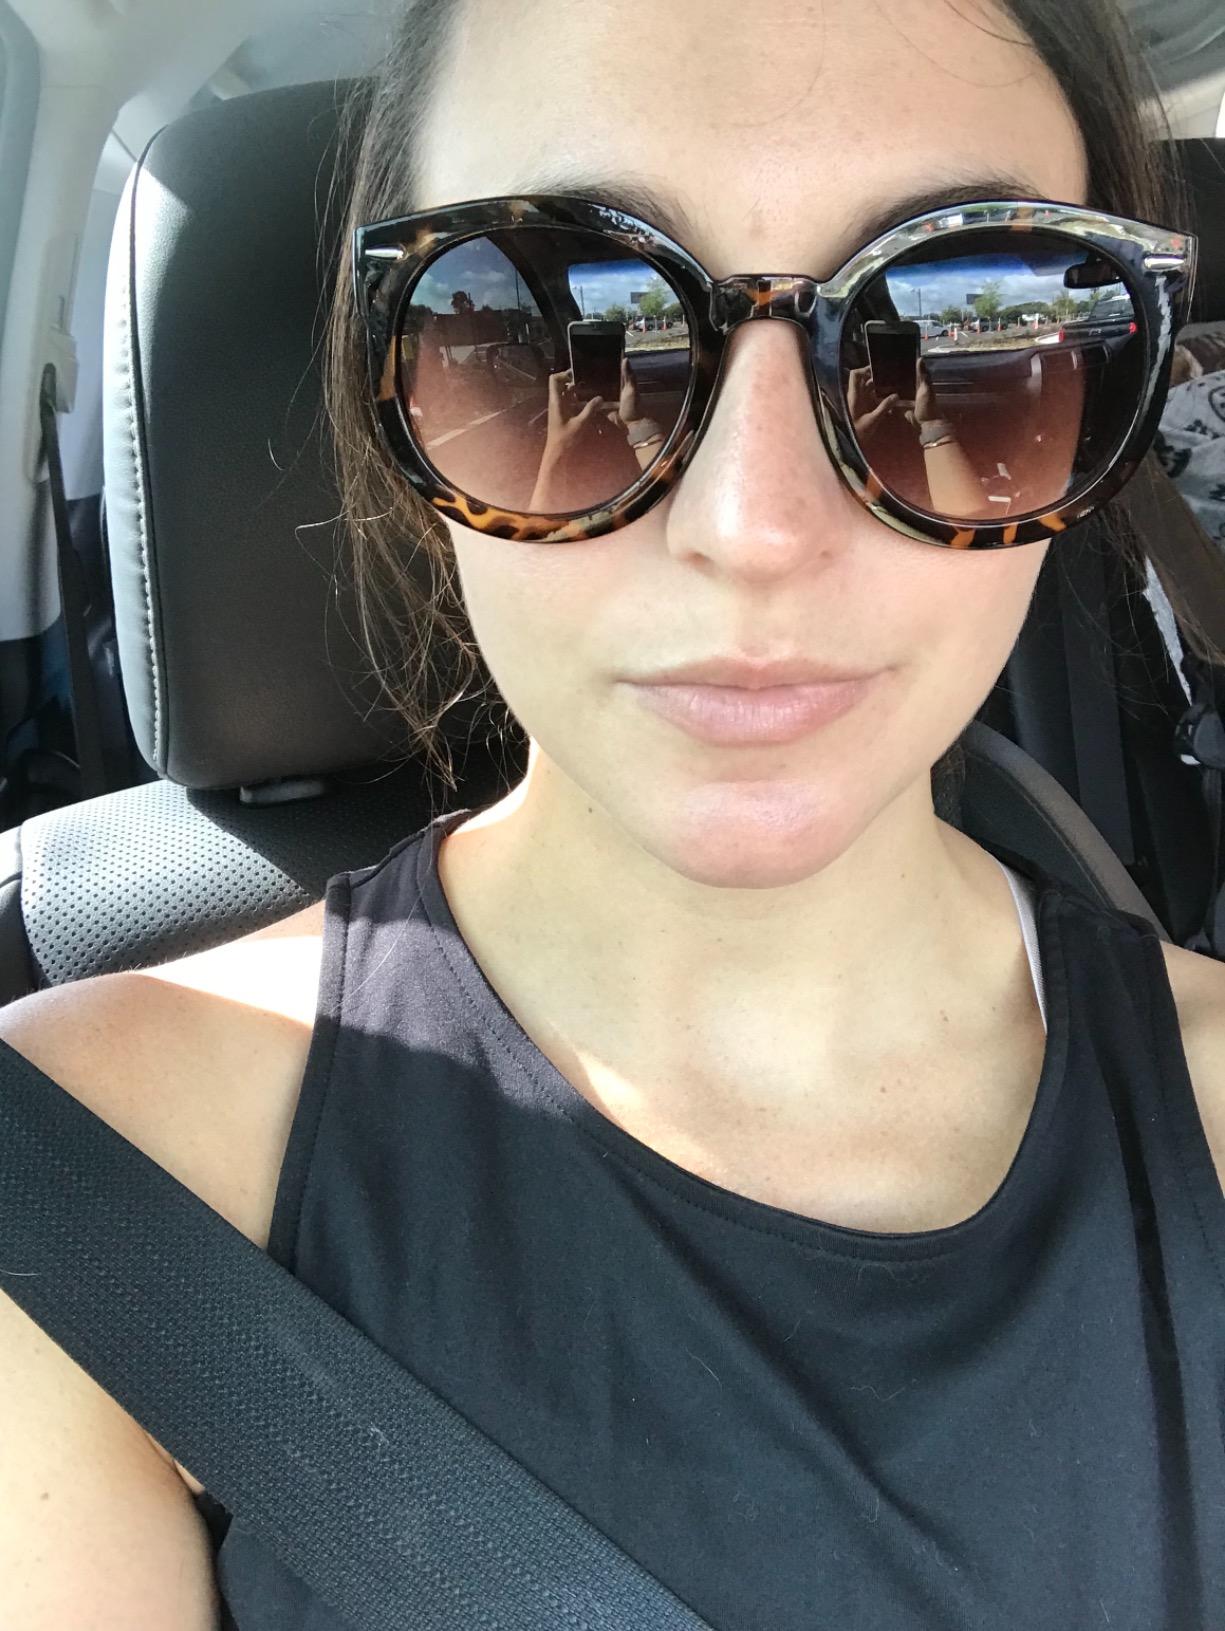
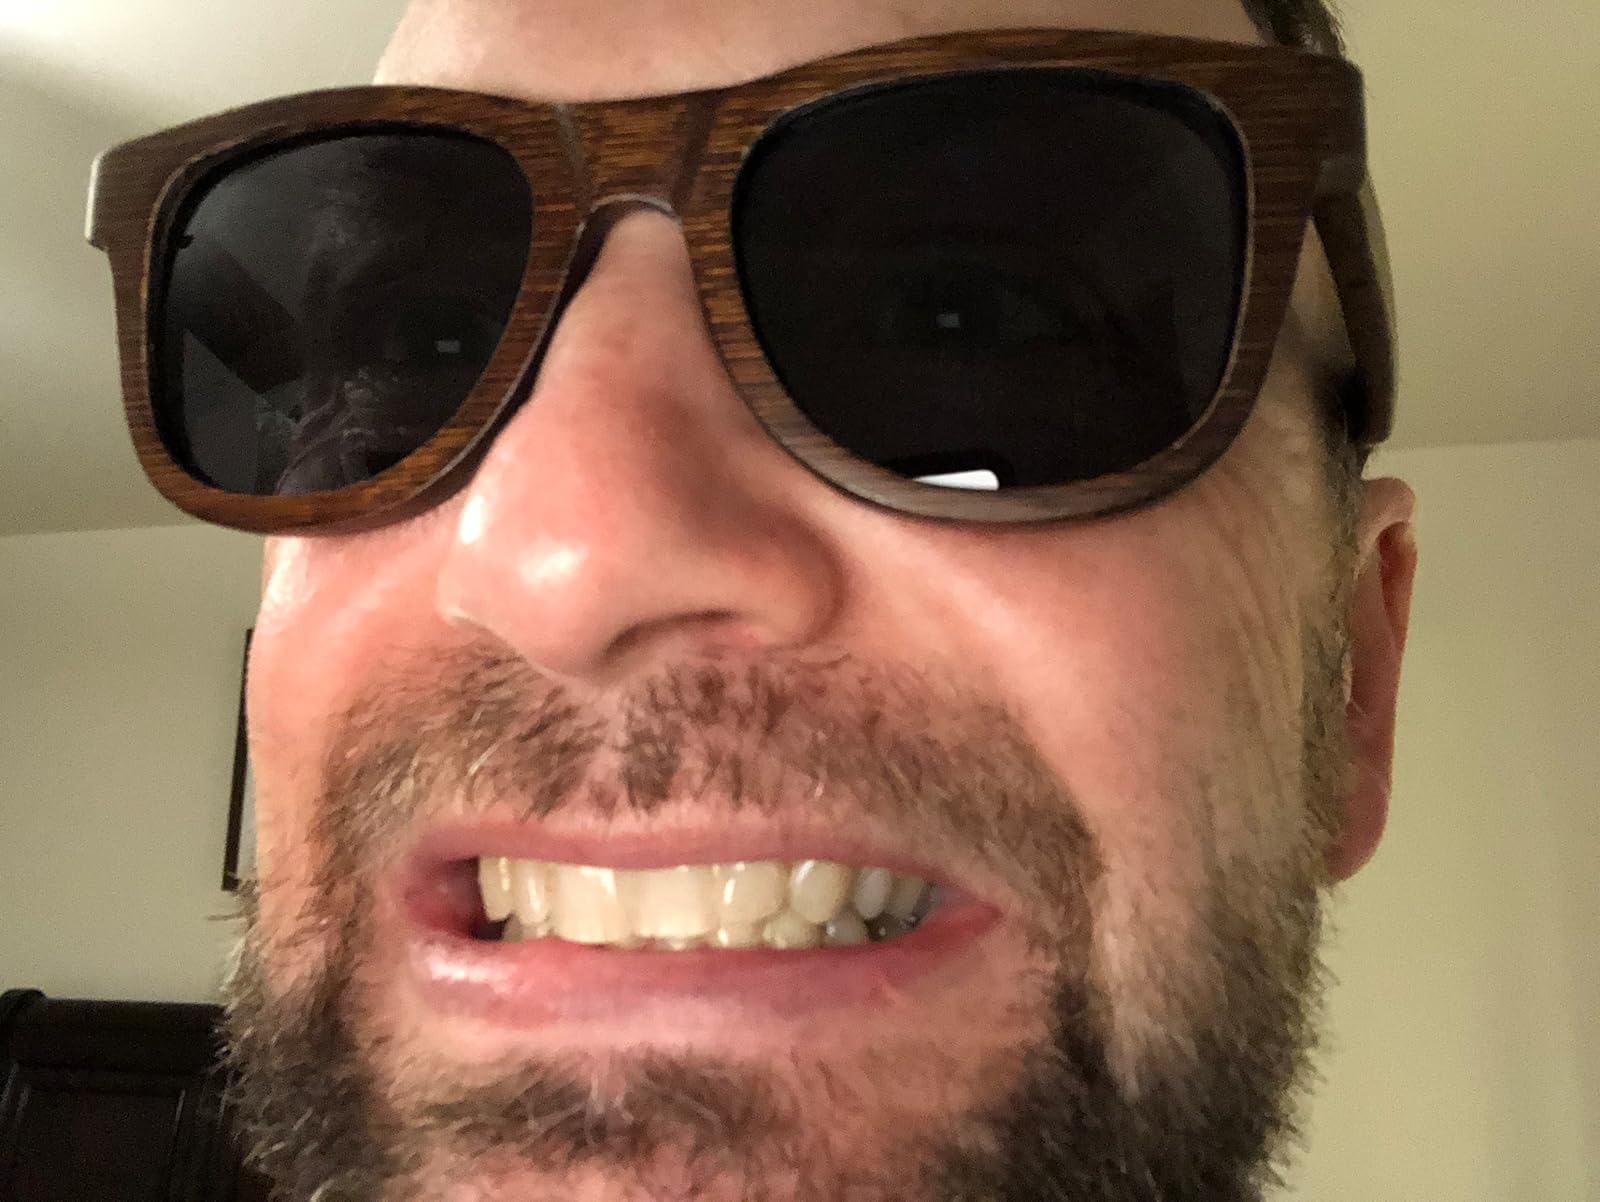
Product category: accessories_sunglasses
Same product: no